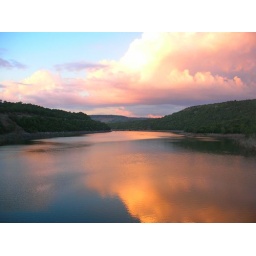
Orange clouds above the lake